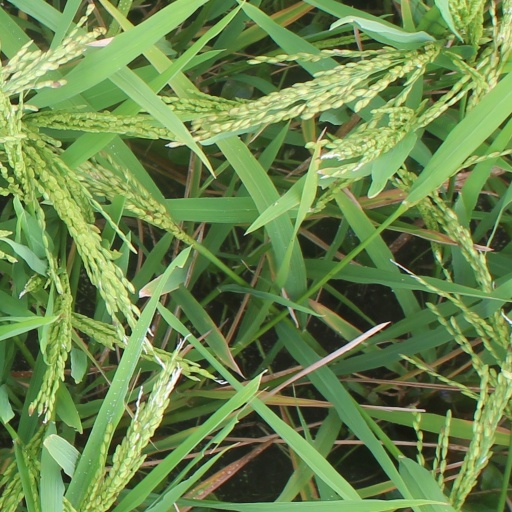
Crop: rice